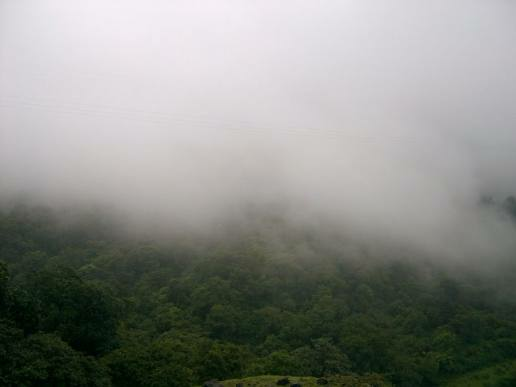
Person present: No